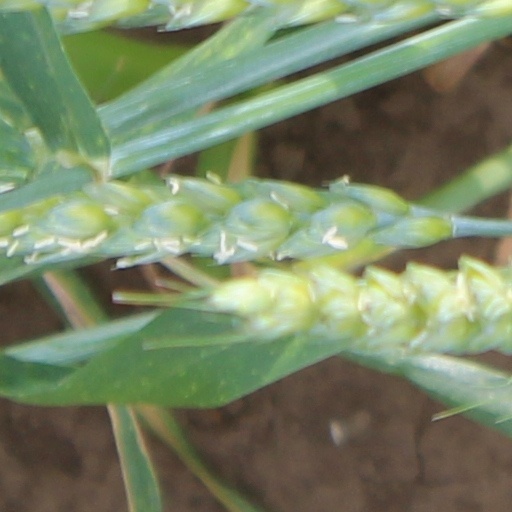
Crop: wheat